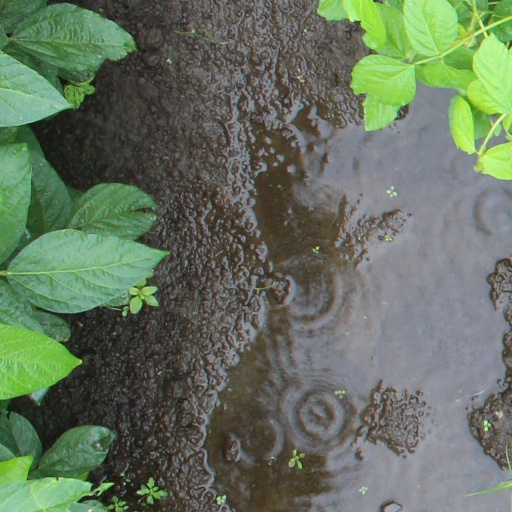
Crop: soybean